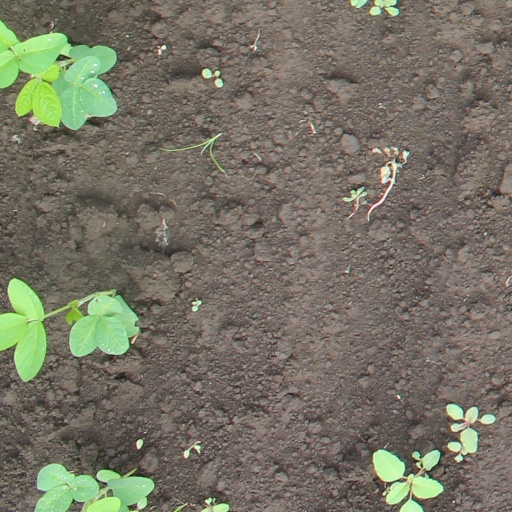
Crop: soybean